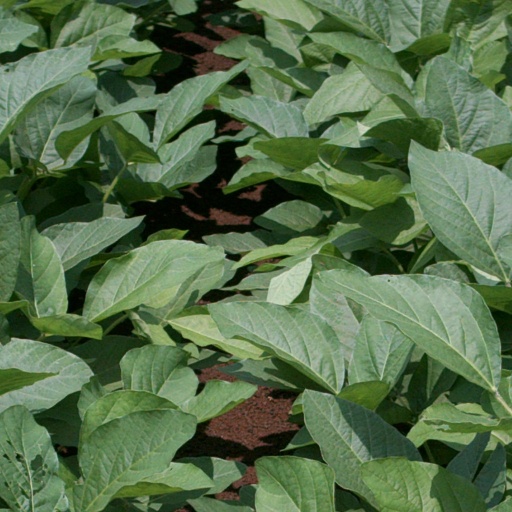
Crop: soybean